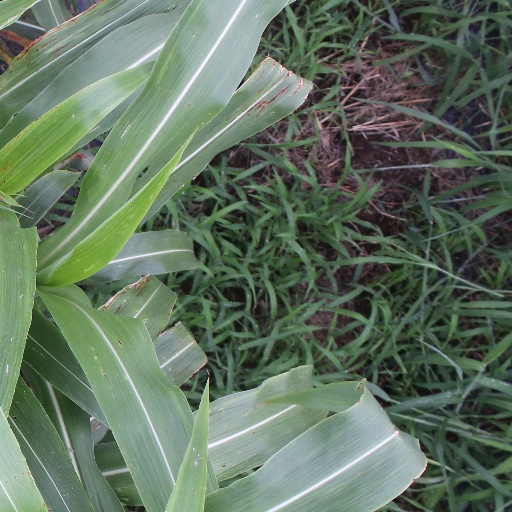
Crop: sorghum